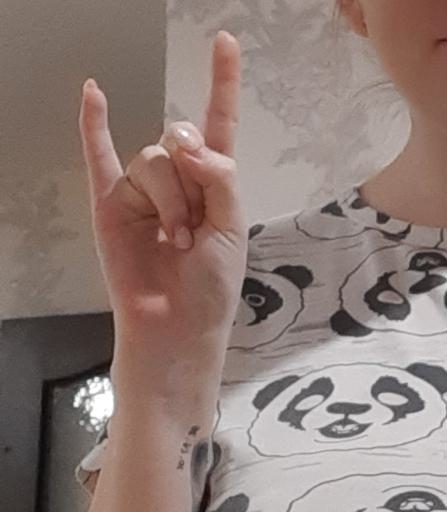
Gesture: rock